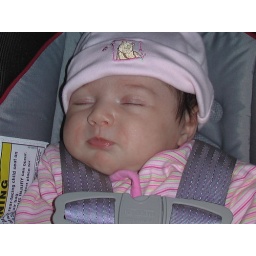
sleeping in her car seat